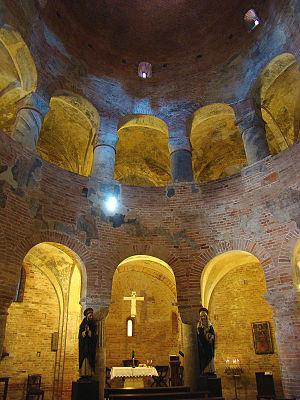
La rotonde San Lorenzo est une église de Mantoue, située sur la Piazza Erbe, qui fut construite au XIe siècle.